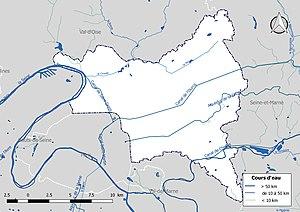
Réseau hydrographique du département de la Seine-Saint-Denis (France).
La liste des cours d'eau de la Seine-Saint-Denis présente les principaux cours d'eau traversant pour tout ou partie le territoire du département français de la Seine-Saint-Denis dans la région Île-de-France. 25 cours d'eau sont recensés en 2014 dans le référentiel national BD Carthage sur le territoire départemental, dont 4 cours d'eau naturels et deux canaux de longueur supérieure à 10 km.